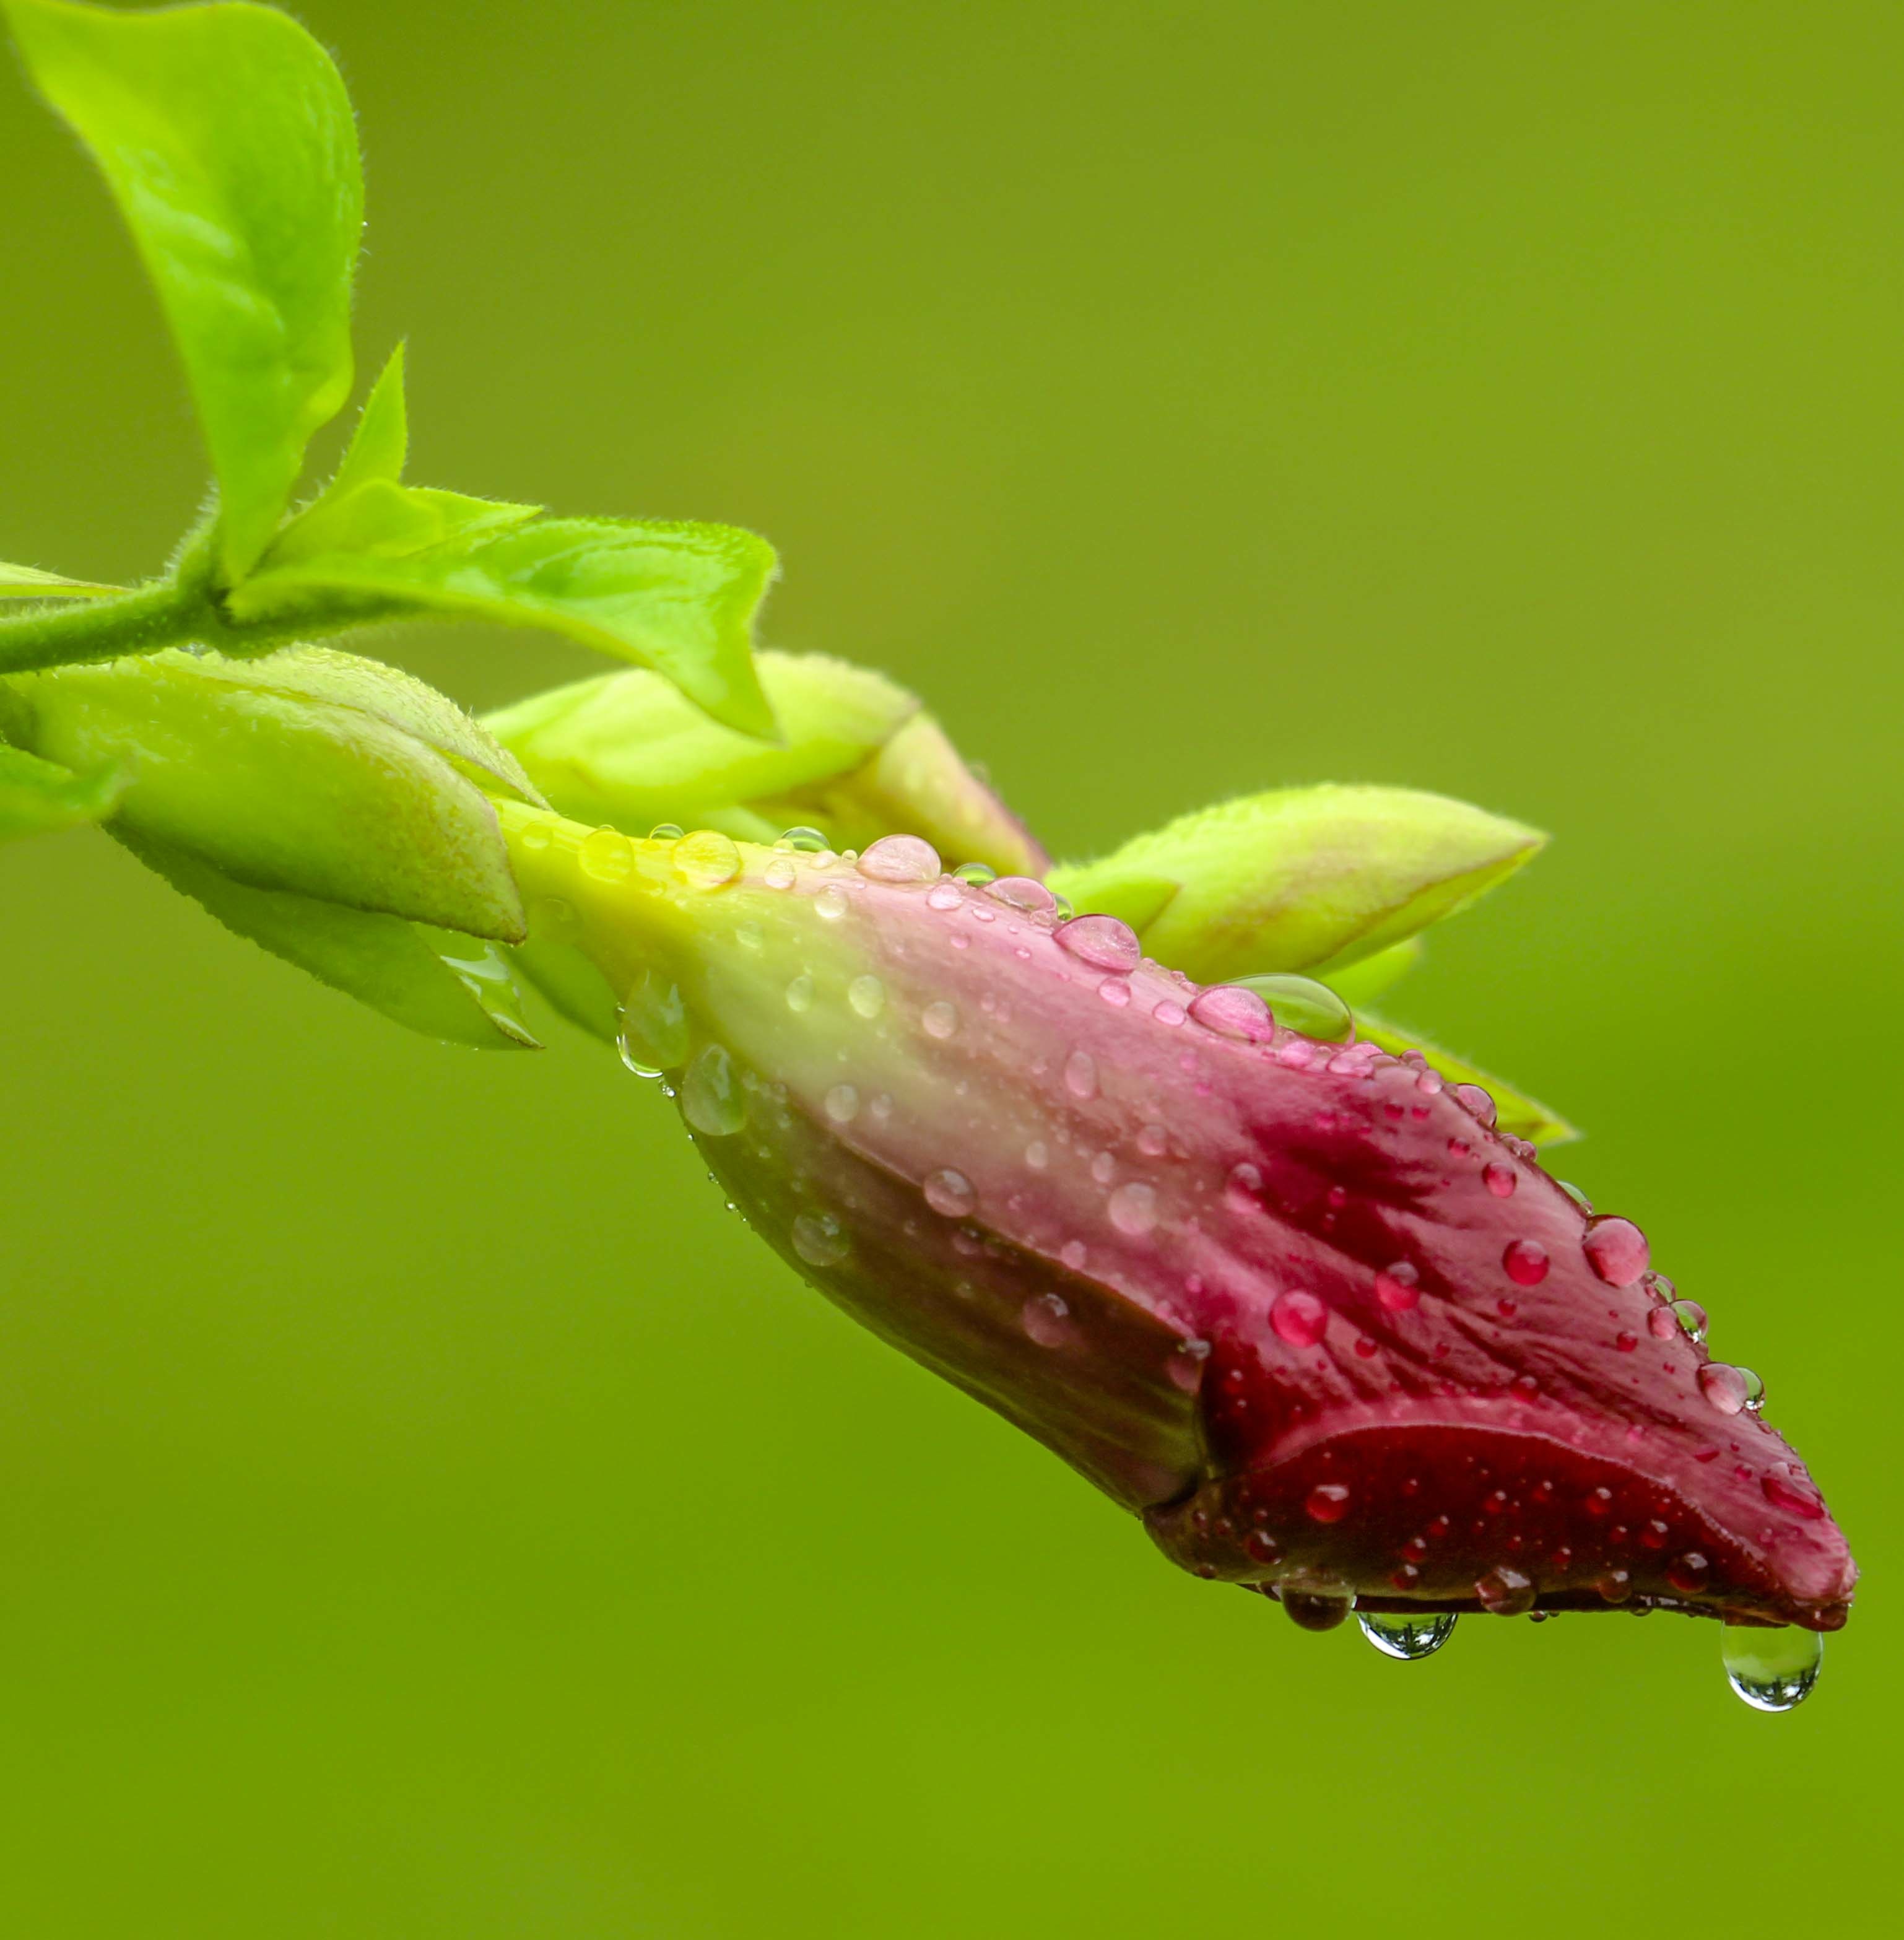
nature, plant, photography, leaf, flower, petal, floral, green, produce, insect, botany, flora, close up, droplets, petals, raindrops, bud, nectar, drops of water, macro photography, flowering plant, plant stem, land plant